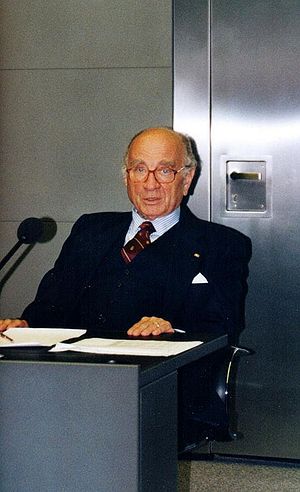
Otto Graf Lambsdorff
Otto von Lambsdorff
Otto Friedrich Wilhelm Freiherr von der Wenge Graf Lambsdorff var en tysk liberal politiker.